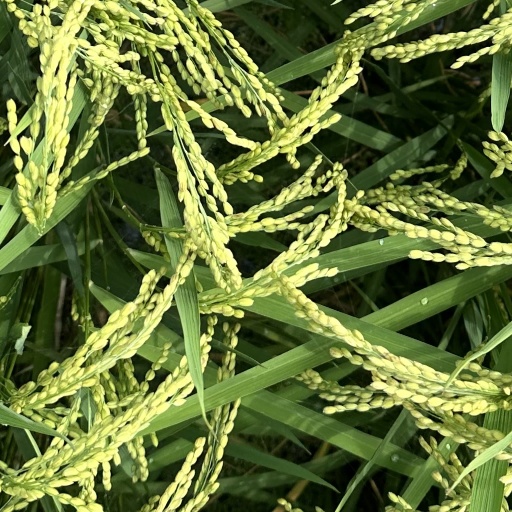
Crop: rice